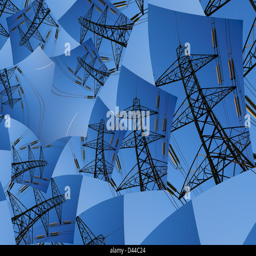
abstract repeating images of an electricity pylon